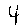
Label: 4